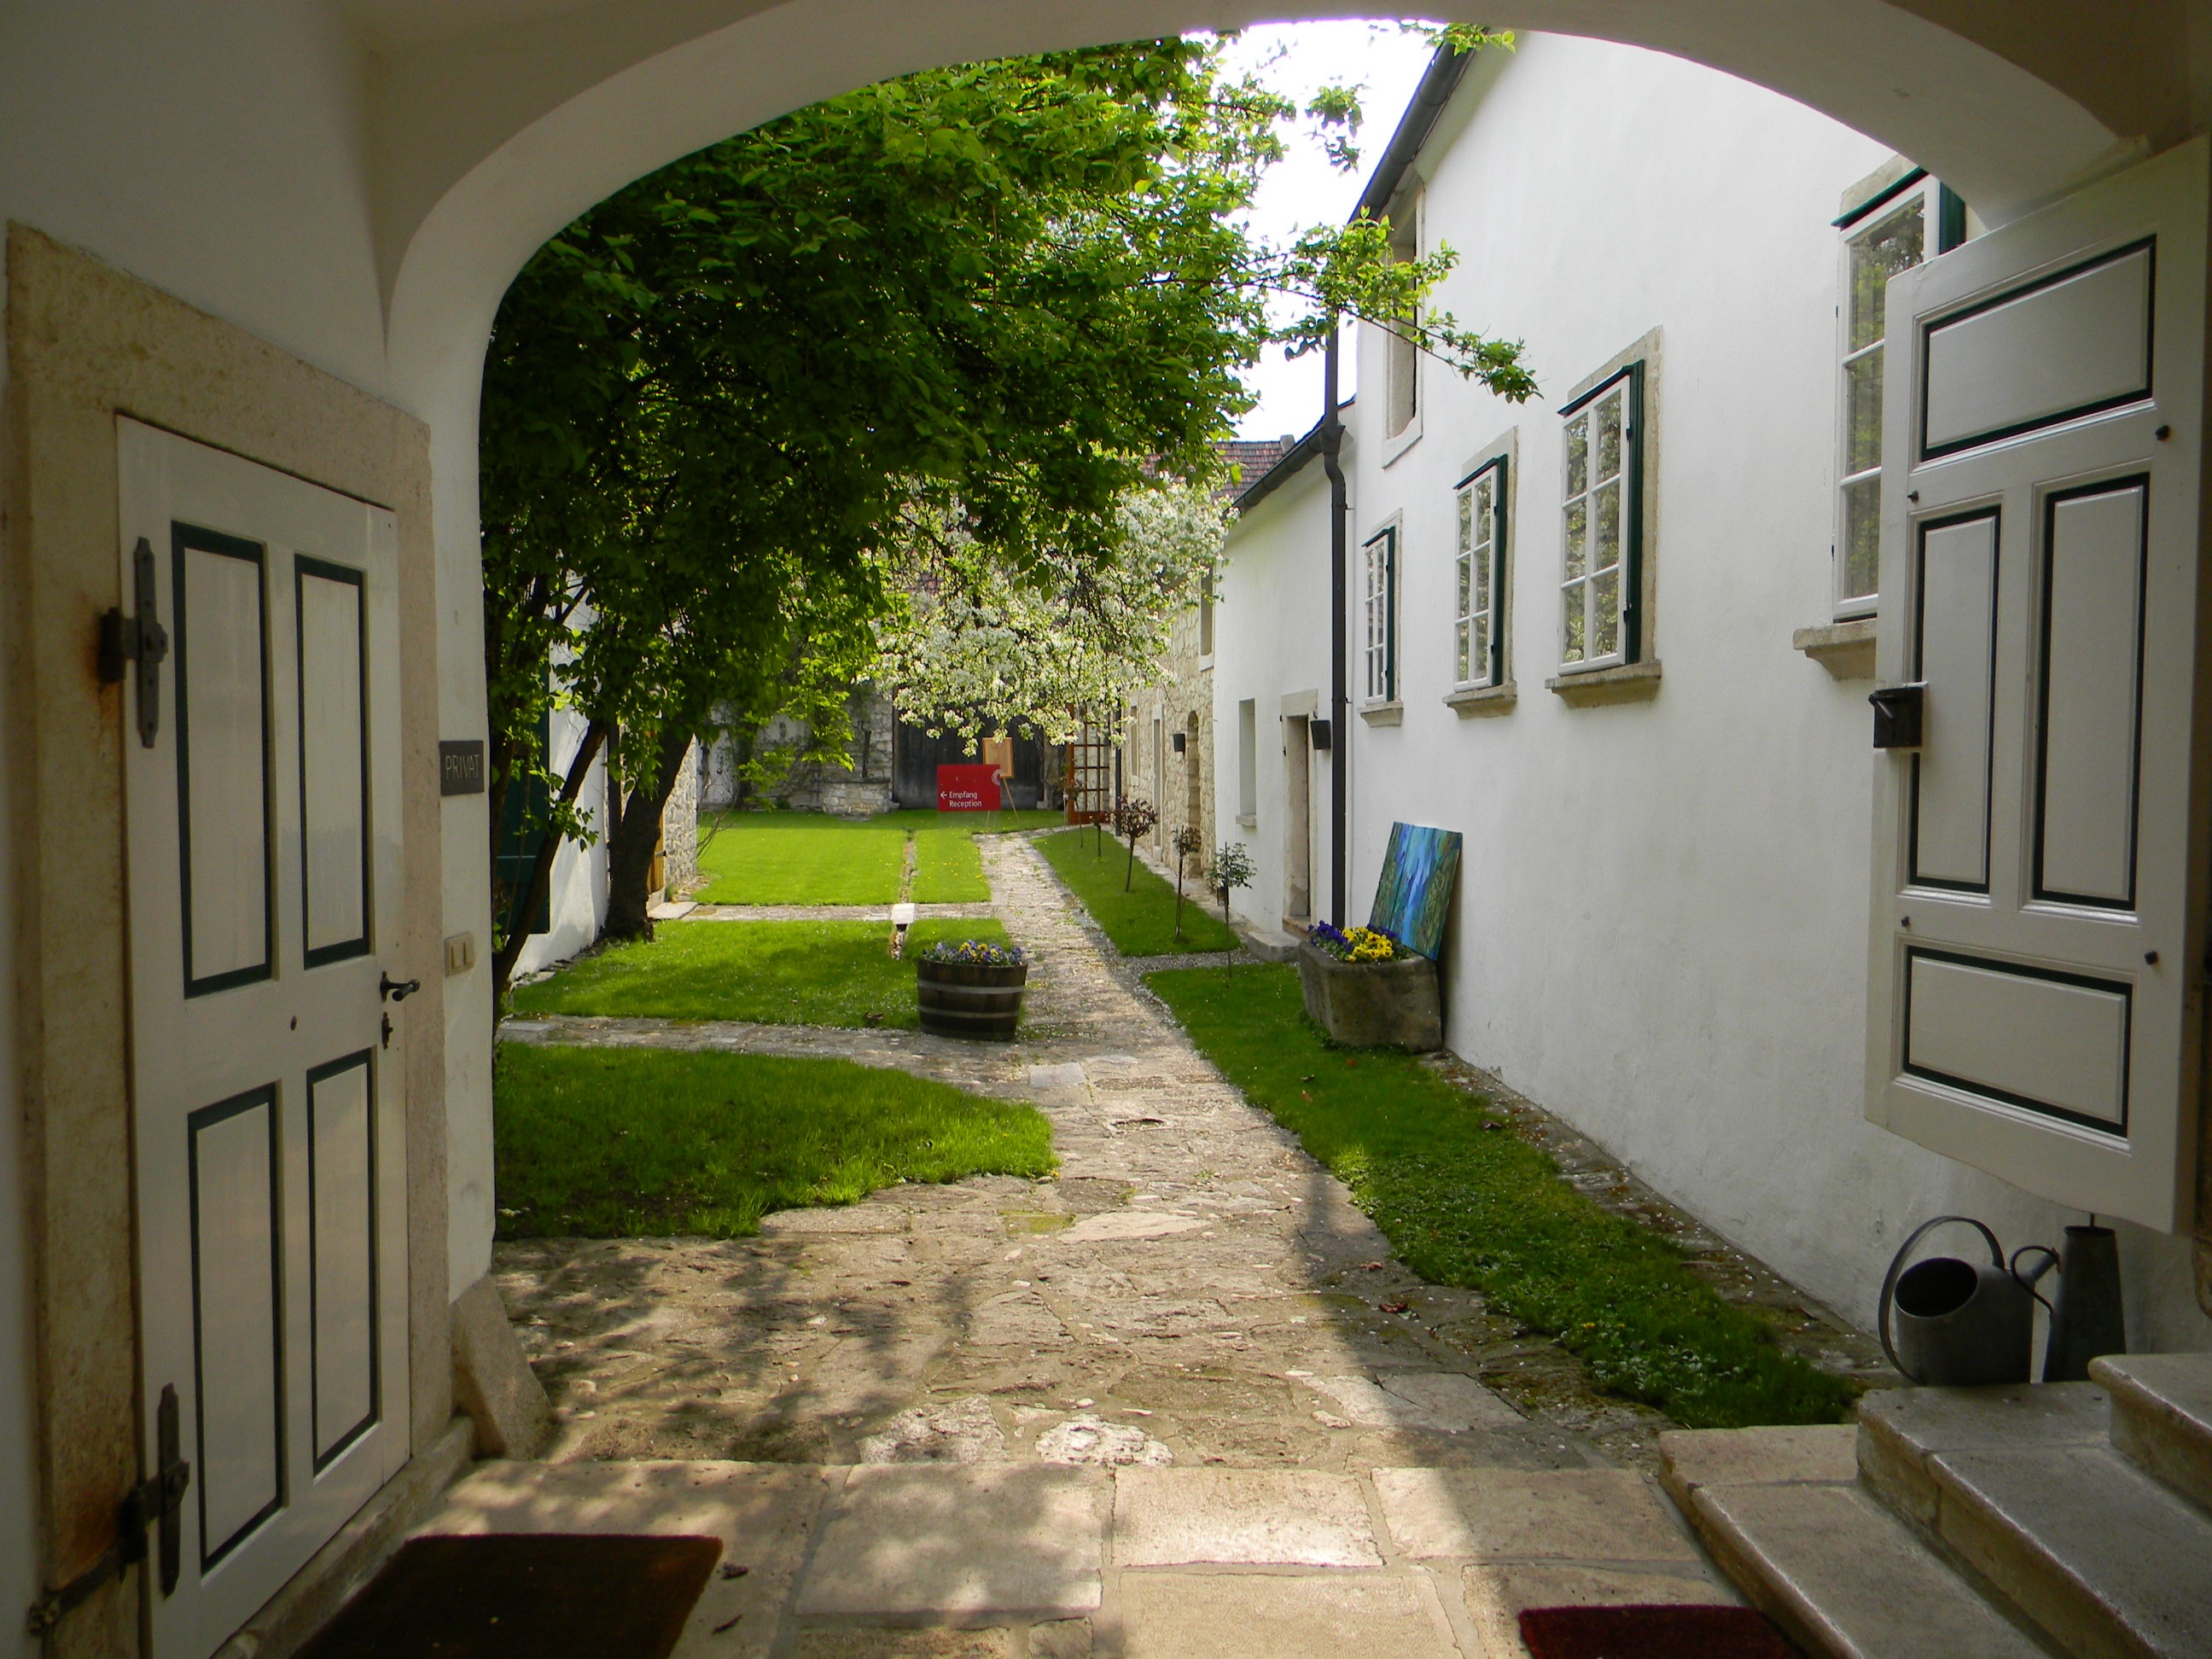
architecture, villa, mansion, house, building, home, arch, hall, cottage, facade, property, apartment, courtyard, estate, hacienda, gateway, hof, neighbourhood, residential area